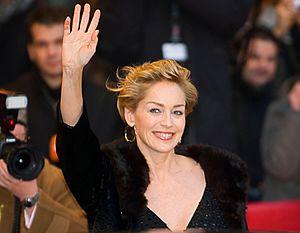
La Berlinale est un festival de cinéma compétitif, créé en 1951. Il se tient chaque année début février, à Berlin. Un important marché de films, des rétrospectives et des sections parallèles complètent la manifestation, portée par la compétition internationale de longs métrages.